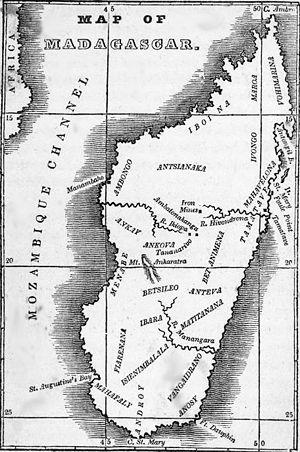
Carte de Madagascar (1839)
Madagascar, en forme longue la république de Madagascar, est un État insulaire situé dans l'océan Indien et géographiquement rattaché au continent africain, dont il est séparé par le canal du Mozambique. C’est la cinquième plus grande île du monde après l'Australie, le Groenland, la Nouvelle-Guinée et Bornéo. Longue de 1 580 km et large de 580 km, Madagascar couvre une superficie de 587 000 km². Sa capitale est Antananarivo et le pays a pour monnaie l'ariary. Ses habitants, les Malgaches, sont un peuple austronésien parlant une langue malayo-polynésienne : le malgache. Le pays est entouré par d'autres îles et archipels dont l'île Maurice, les Seychelles, Mayotte, les Comores et La Réunion.